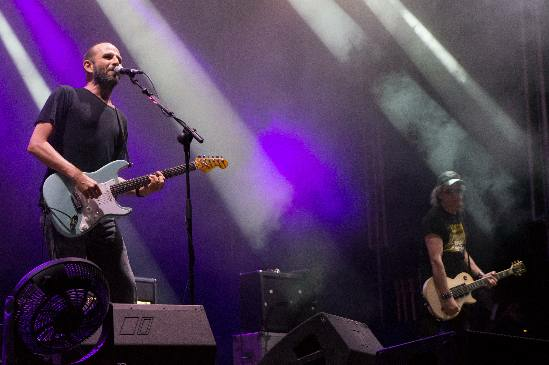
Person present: Yes